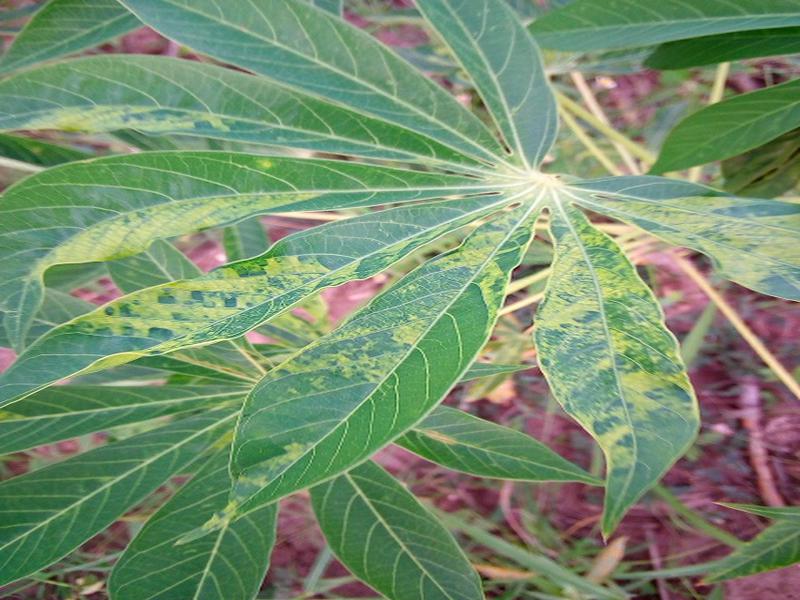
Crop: cassava
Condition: mosaic_disease